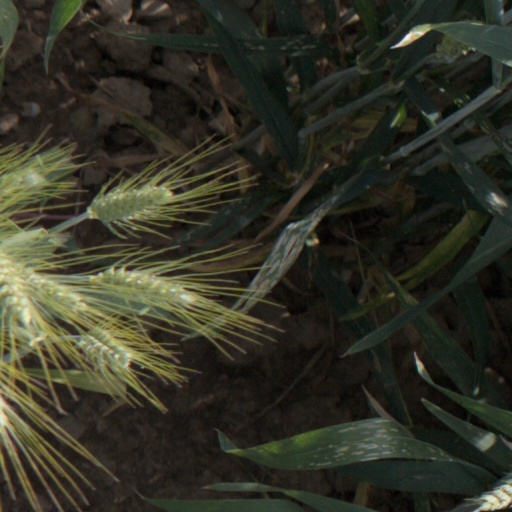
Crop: wheat